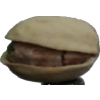
Label: pistachio